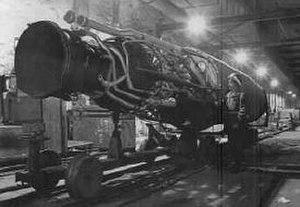
Le programme spatial français regroupe l'ensemble des activités spatiales civiles ou militaires françaises. Celles-ci s'exercent majoritairement depuis les années 1970 dans un cadre multinational, en particulier au sein de l'Agence spatiale européenne qui coordonne le programme spatial européen. Le Centre national d'études spatiales est chargé de mettre en œuvre la politique spatiale et dispose à cet effet d'un budget de 1 698 millions d'euros en 2004 dont 685 millions sont reversés à l'Agence européenne au titre des programmes menés sous sa tutelle. En 2011, le budget du CNES est de 2,015 milliards d'euros dont 755 millions reversés à l'ESA. En 2012, le budget du CNES diminue à 1,911 milliard d'euros pendant que la contribution à l'ESA augmente à 770 millions.
Le complexe militaro-industriel allemand fonctionna à plein régime pendant les deux guerres mondiales. De forme évolutive, il passe des Konzern associés aux marchands de canons et d'obus de la Ruhr en 1914, forme prise par le capitalisme bourgeois lié à de riches familles associées à l'aristocratie prussienne et militaire, à un secteur de l'armement intégré par les nazis comprenant des concepteurs de techniques de pointe qui, en 1945, intéresseront les vainqueurs du deuxième conflit mondial.
Le camp de Dora, également appelé Nordhausen-Dora, est un camp de concentration nazi créé en août 1943 comme dépendance du camp de Buchenwald et destiné à la fabrication de missiles V2. Il devient un camp de concentration autonome en octobre 1944 sous le nom de Dora-Mittelbau.